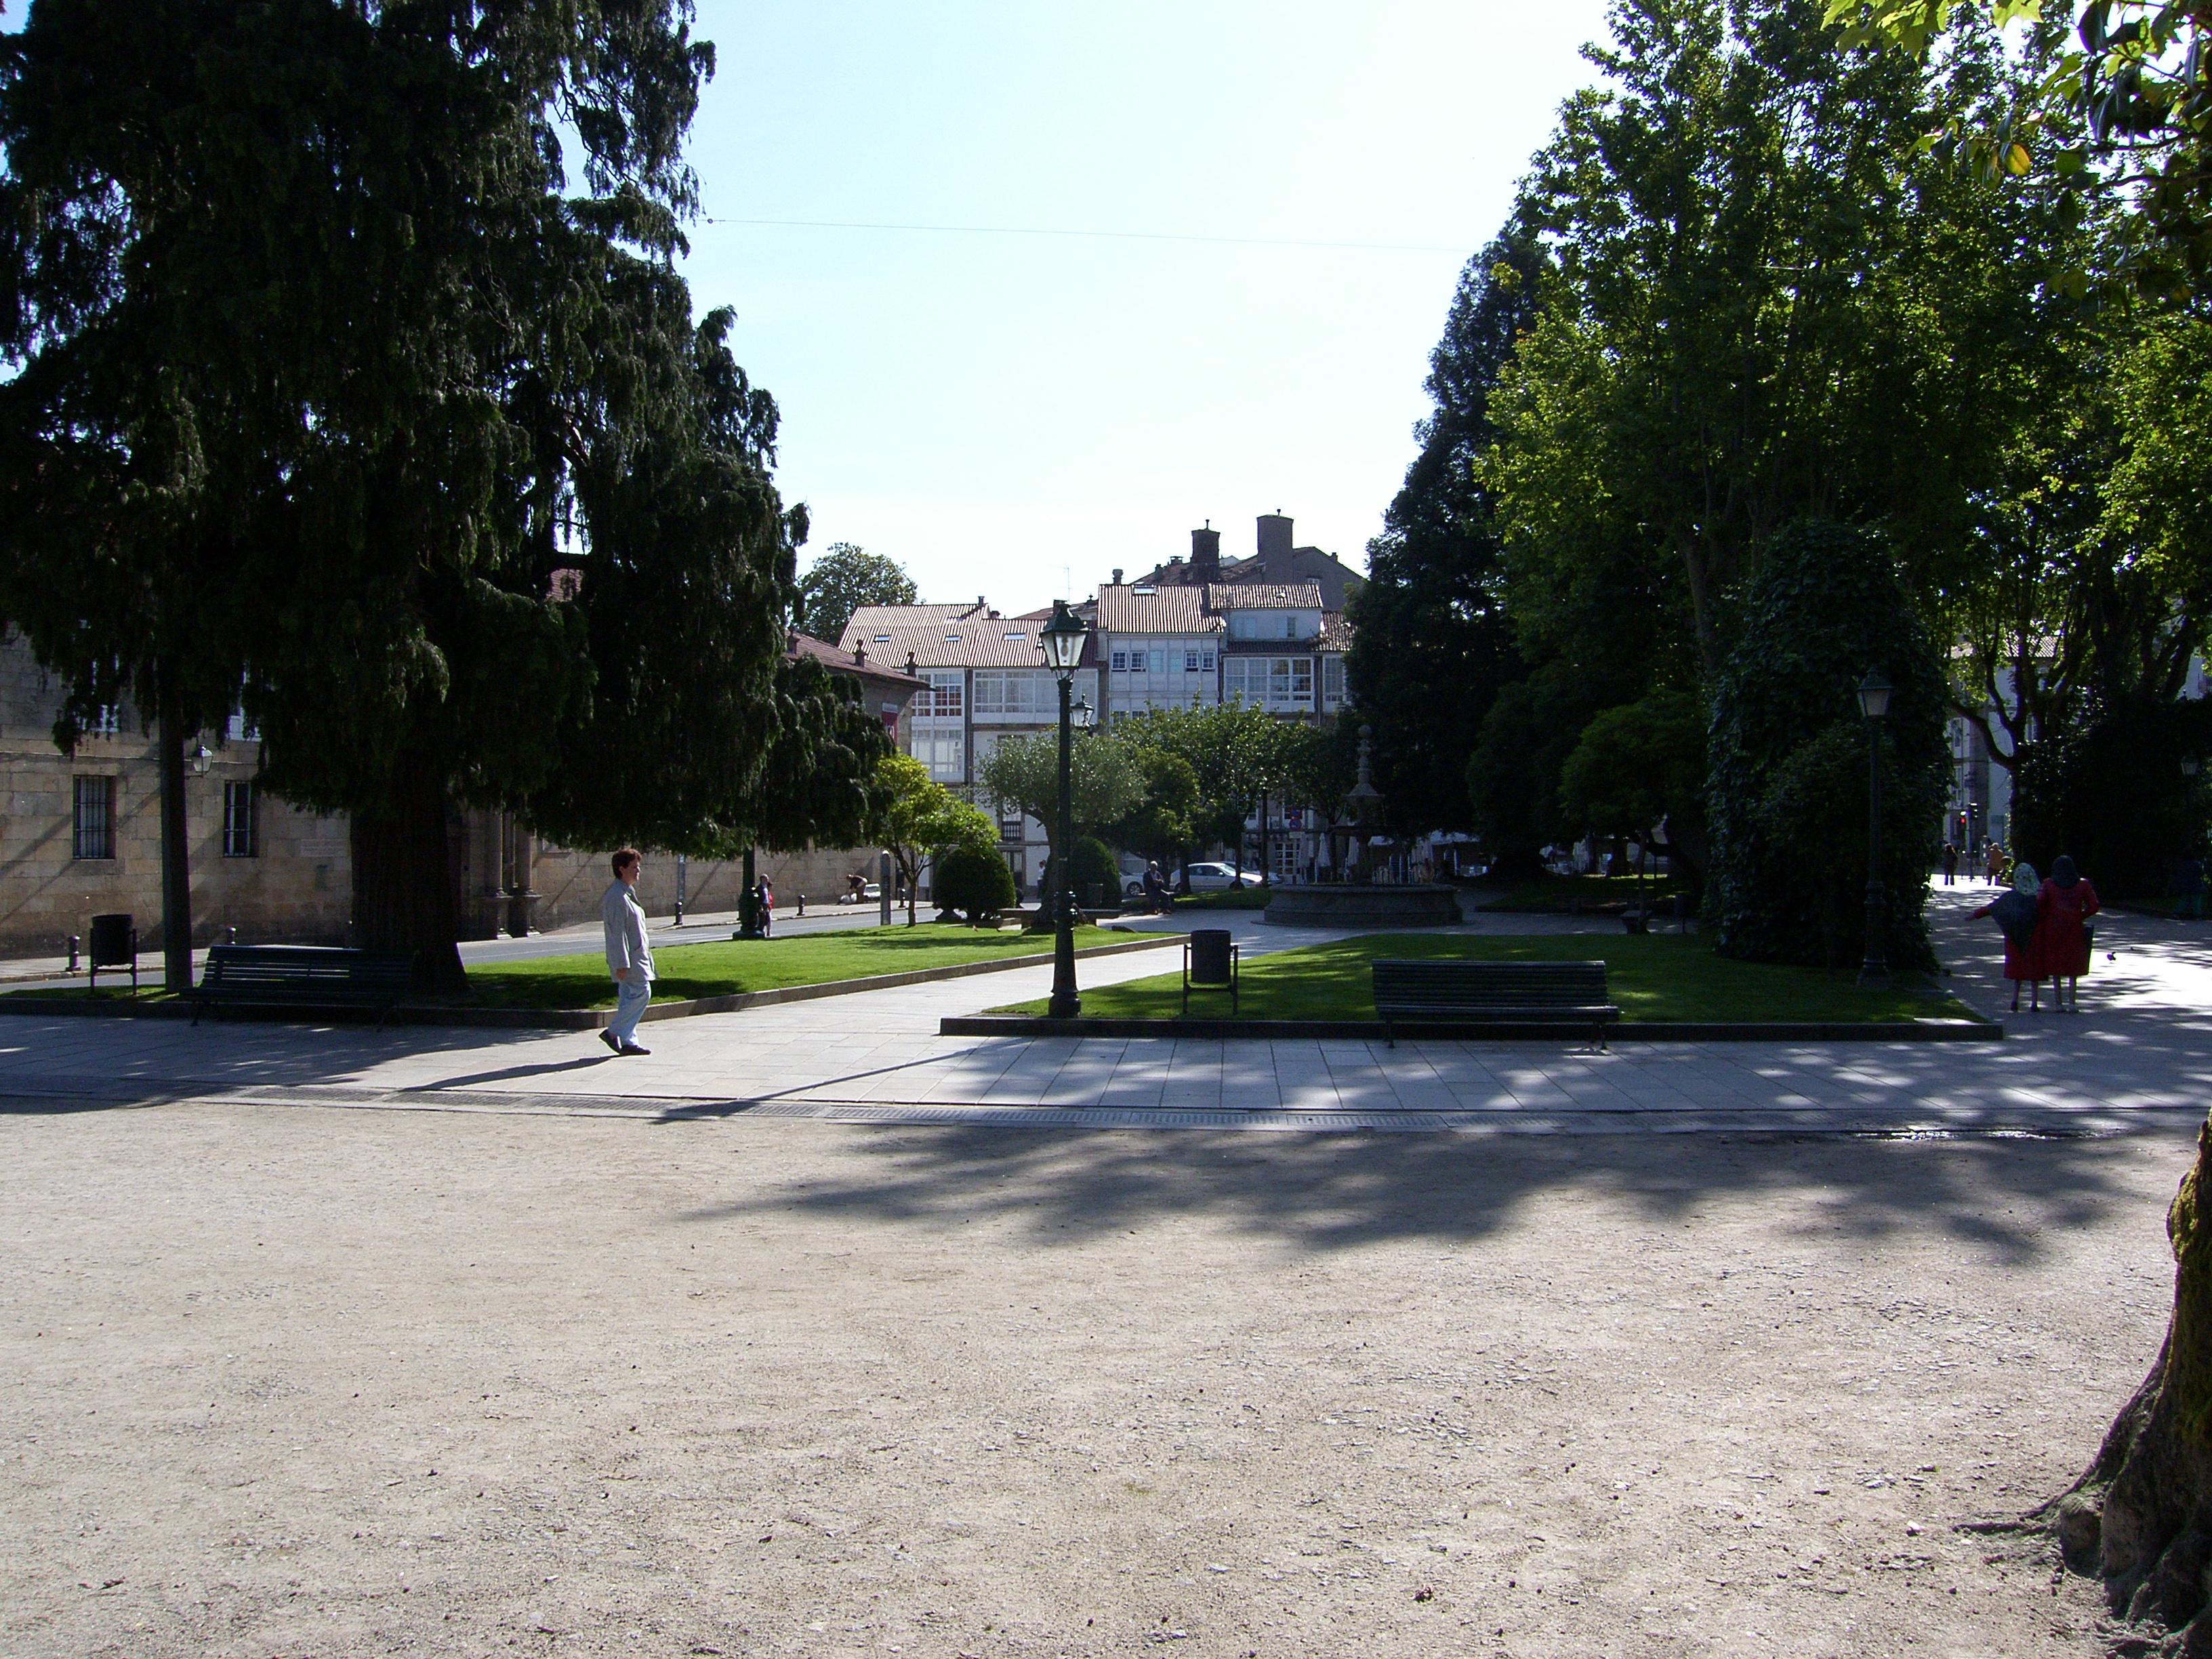
landscape, tree, city, downtown, park, waterway, public space, la, playground, town square, campus, estate, ggl1, neighbourhood, coru agaliciaspainscenary, urban area, residential area, outdoor recreation, human settlement